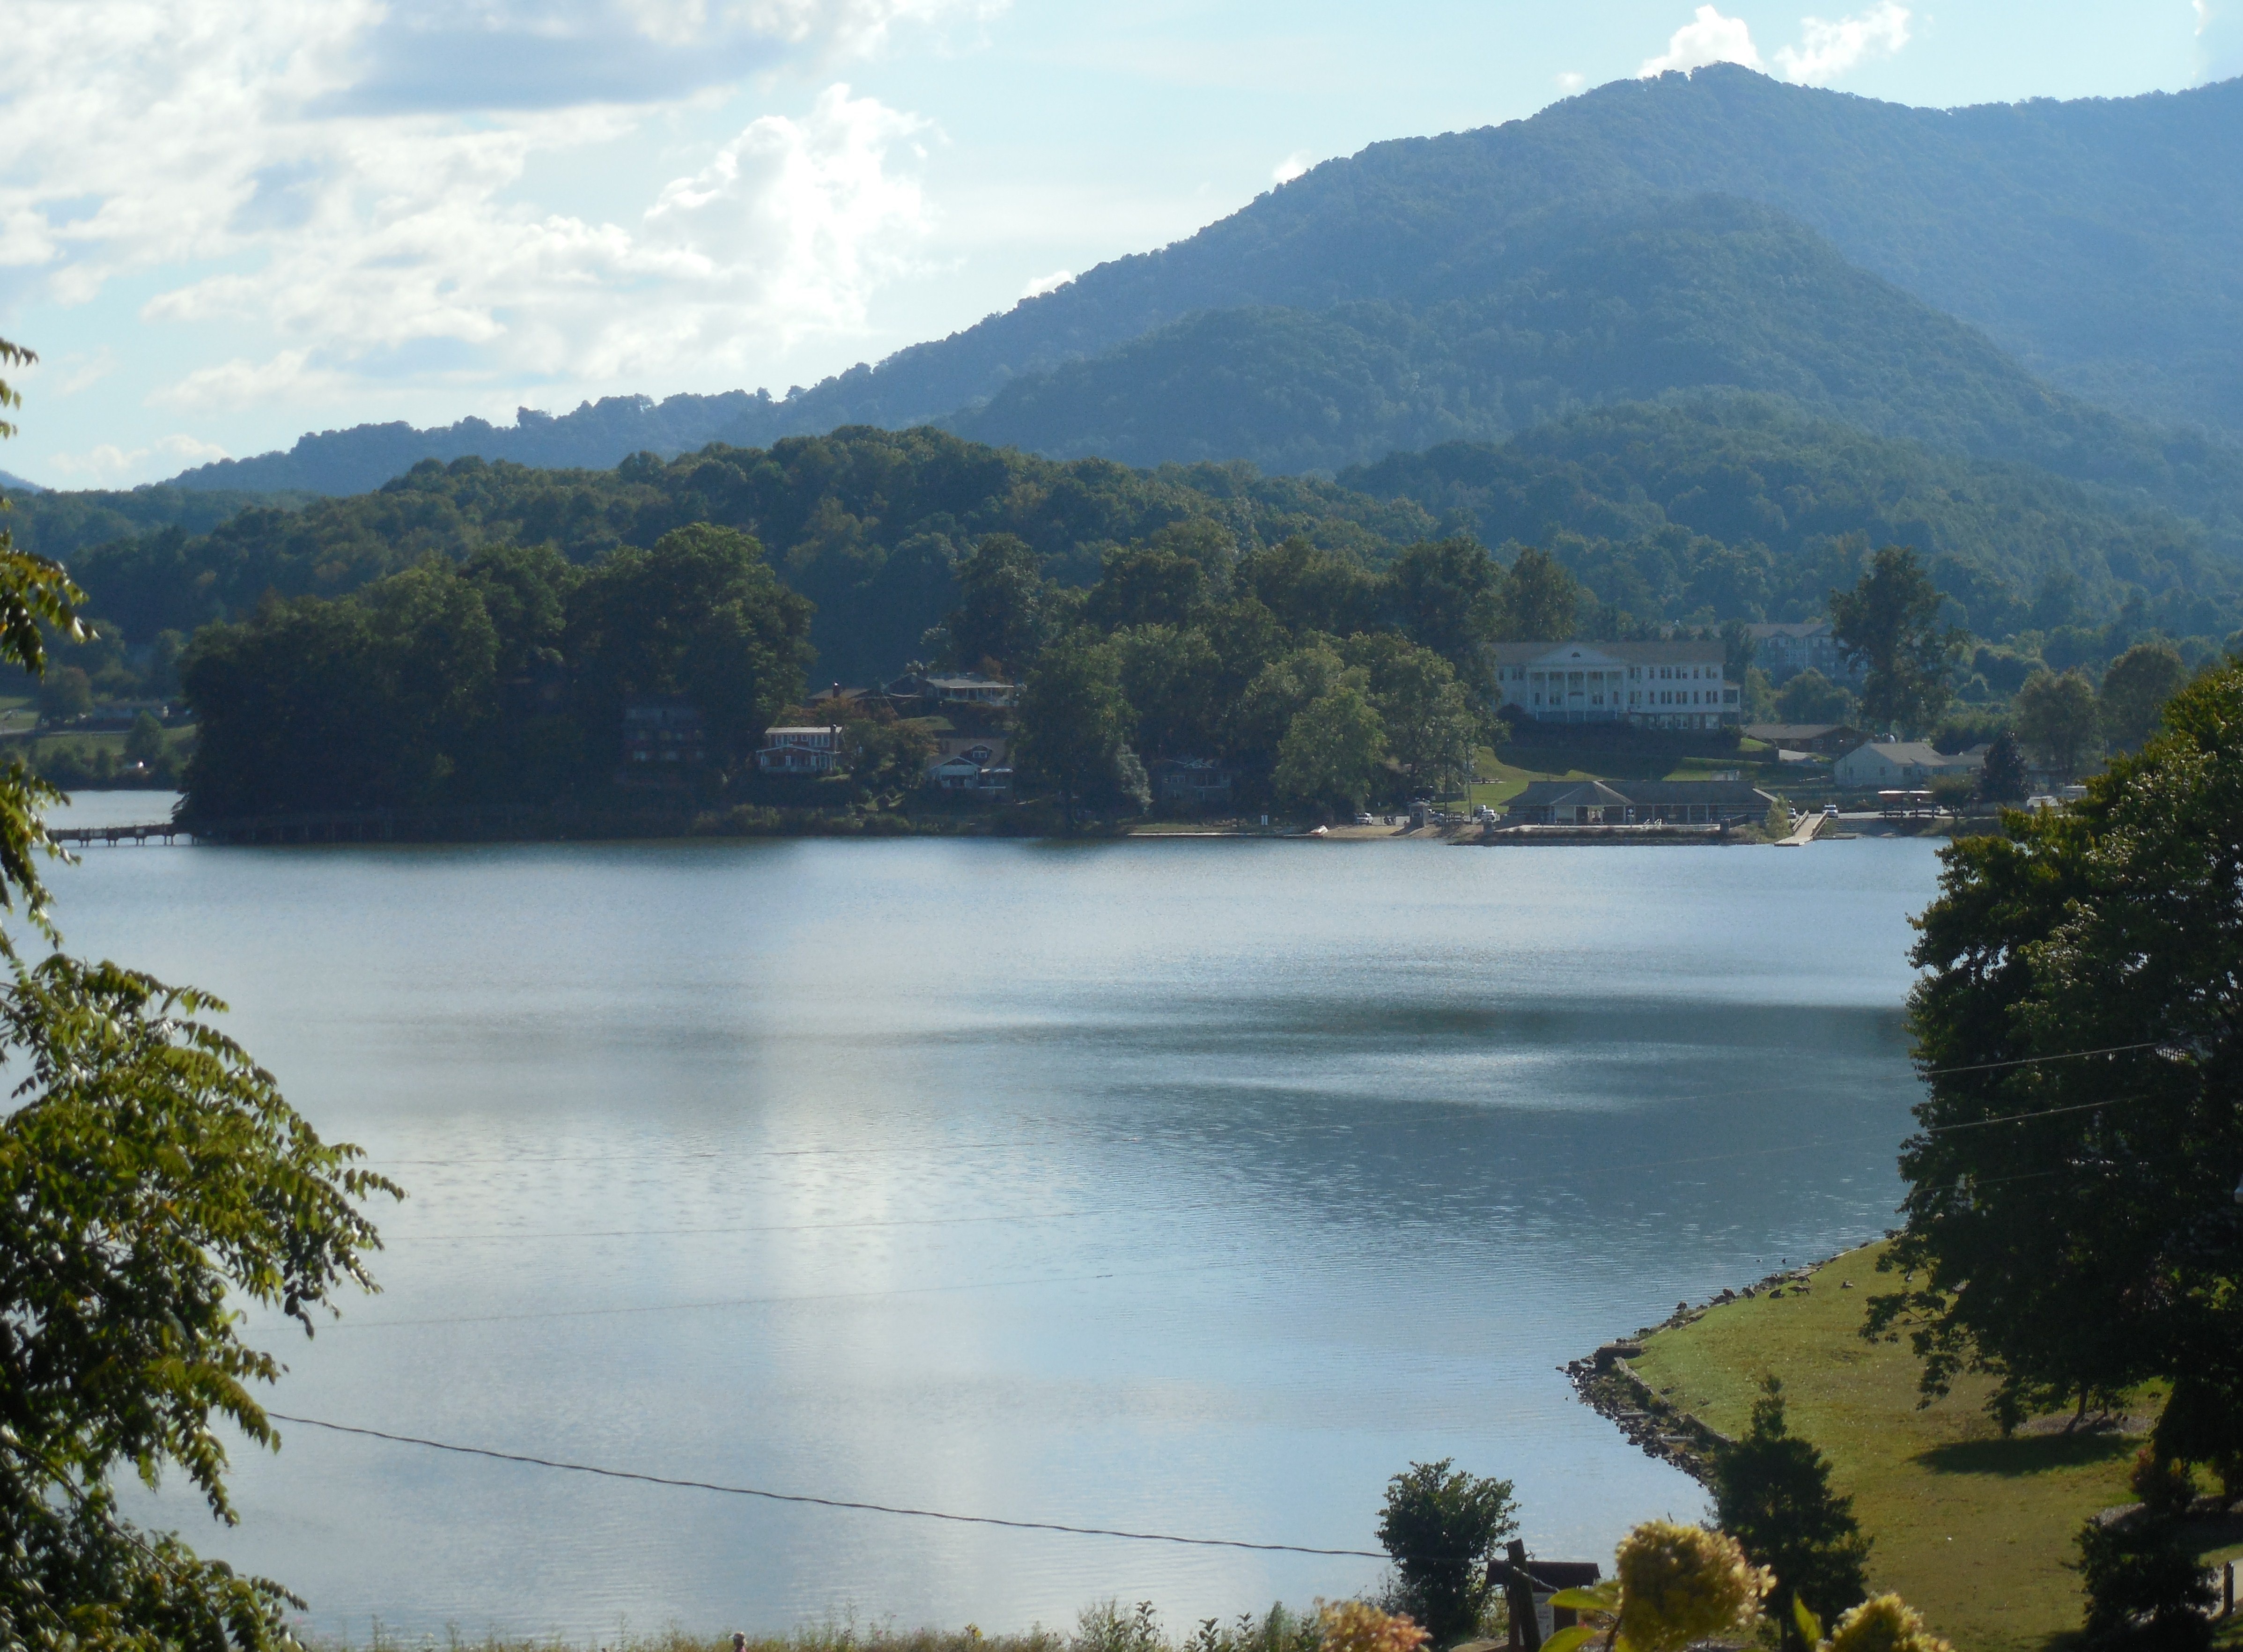
landscape, tree, water, nature, outdoor, mountain, light, cloud, sky, sunset, sunlight, lake, view, river, valley, mountain range, summer, reflection, fluffy, scenic, blue, fjord, reservoir, highland, season, cloudscape, body of water, blue sky, sunny, landscapes, beautiful, scene, loch, blue sky clouds, tarn, nature landscape, summer landscape, nature background, blue sky background, summer background, landscape background, atmospheric phenomenon, mountainous landforms